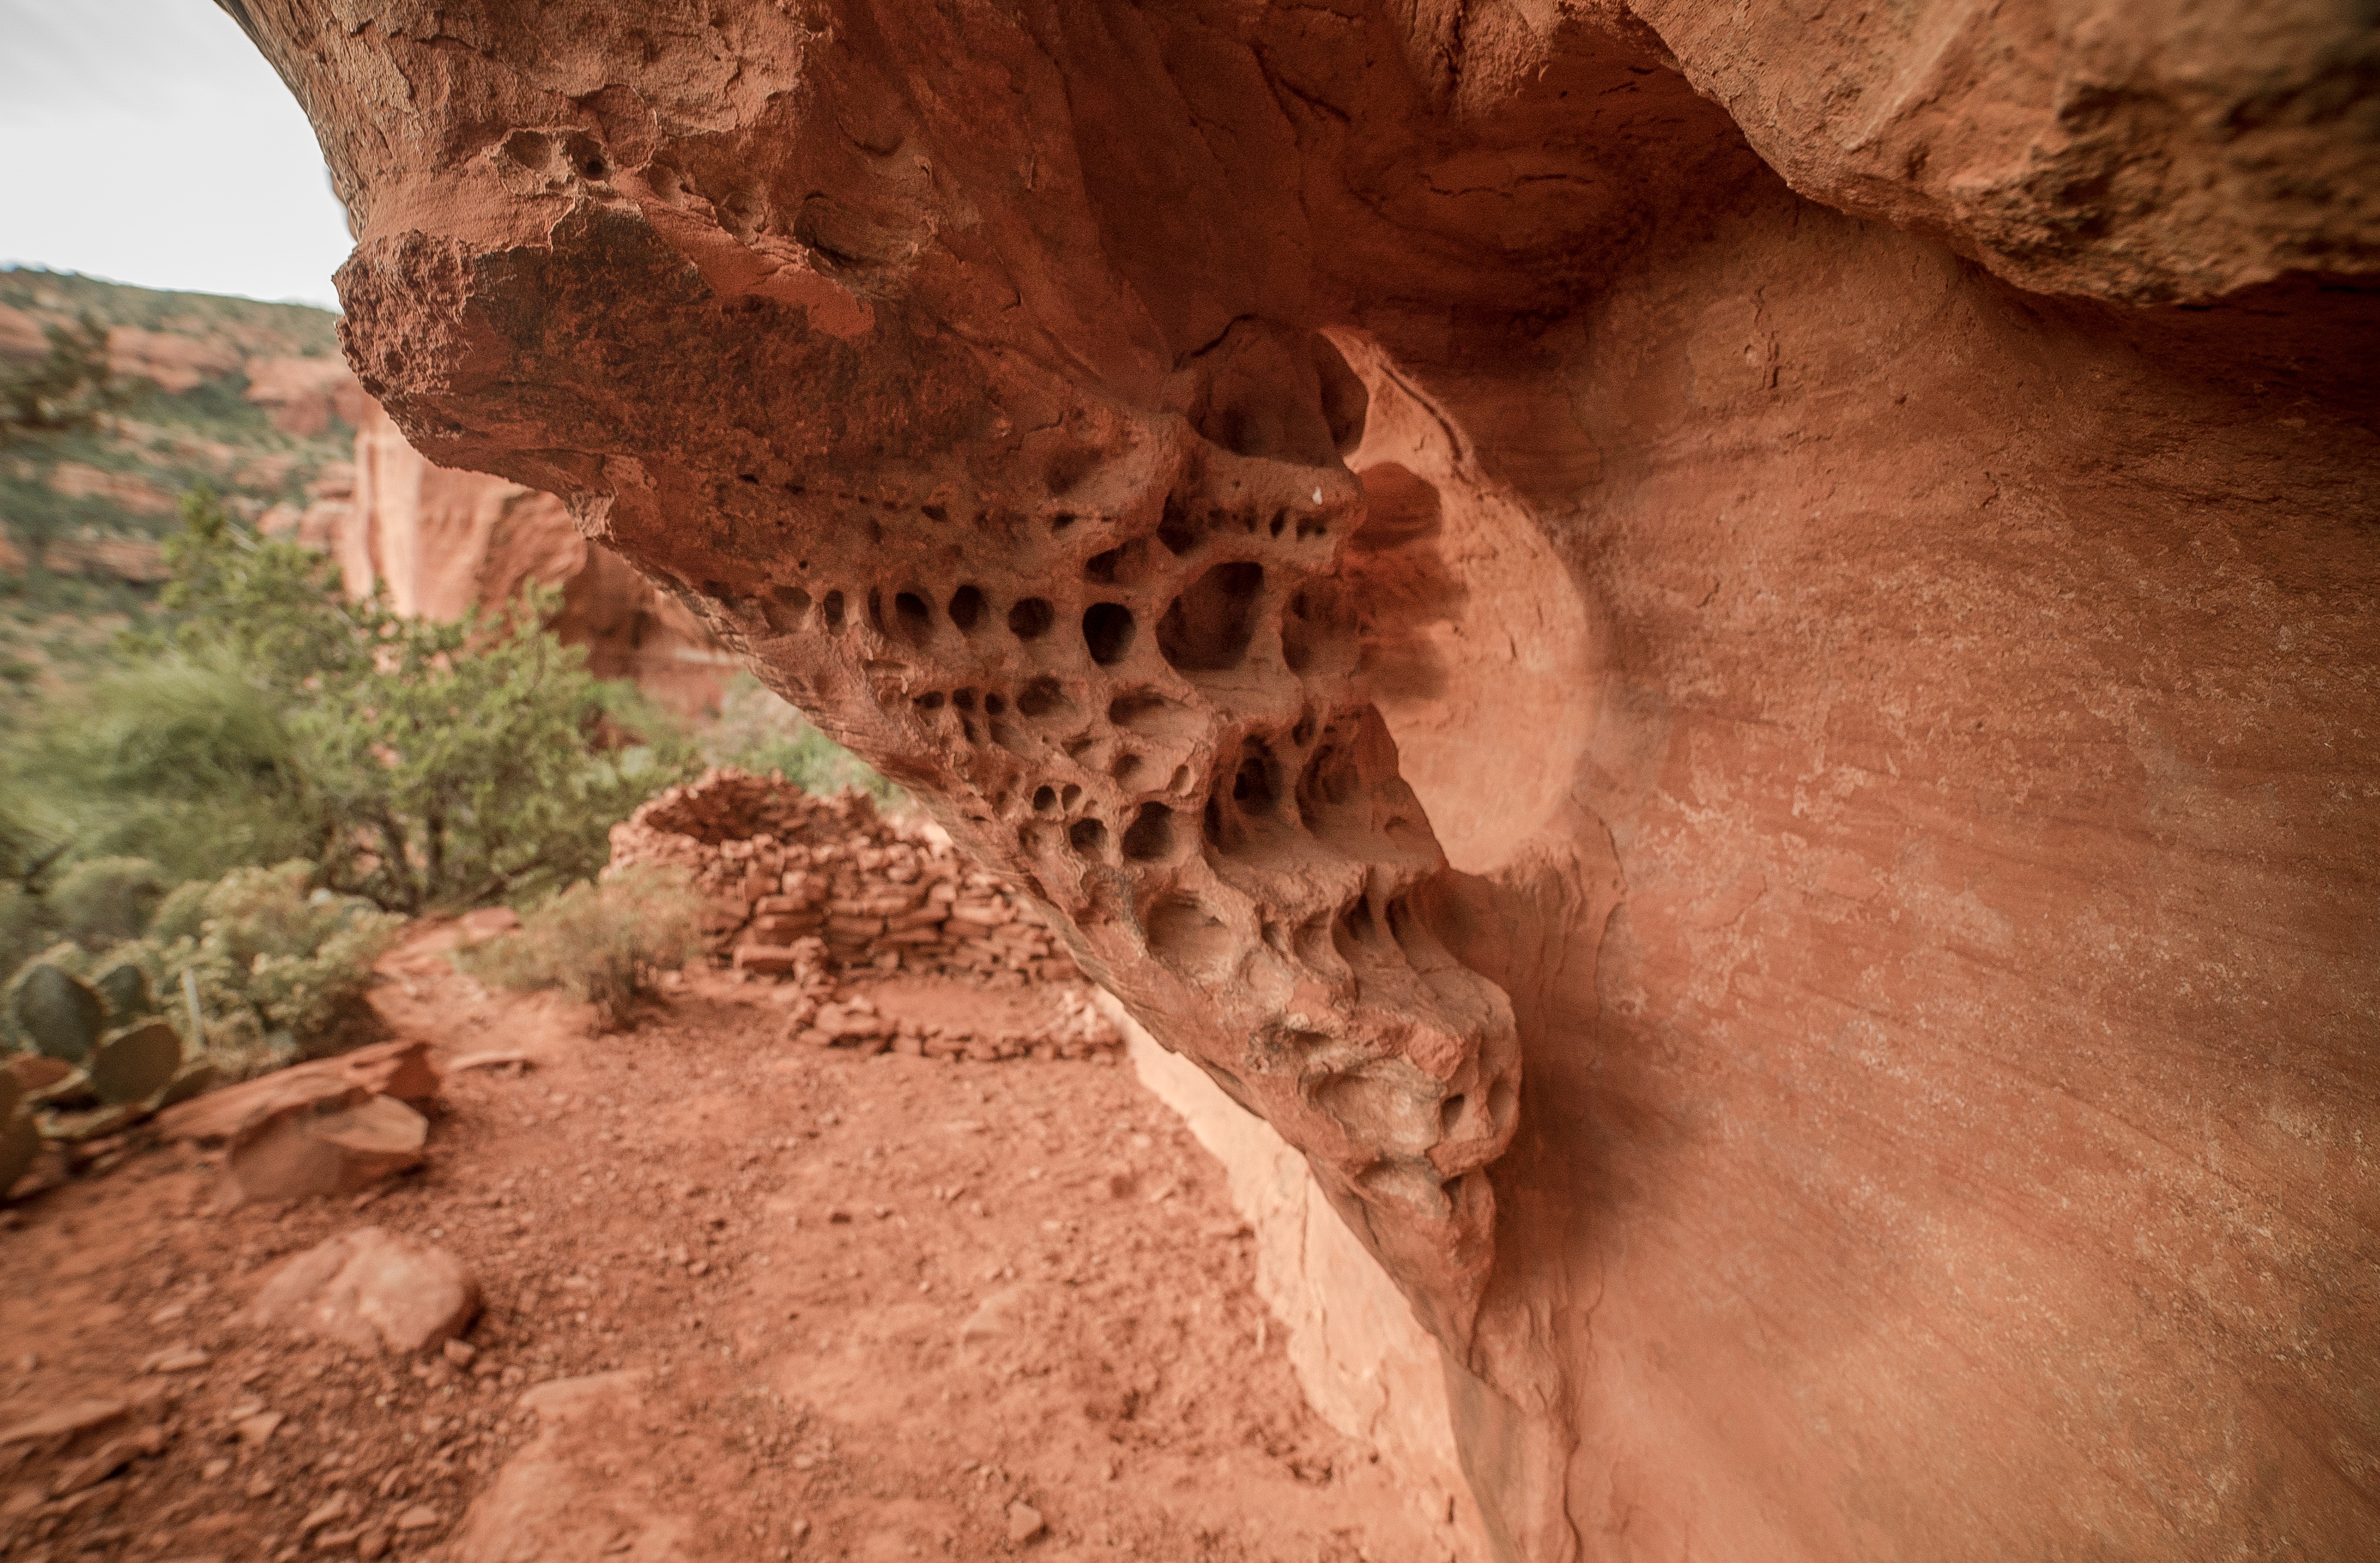
nature, sand, rock, desert, formation, cave, scenic, soil, canyon, arizona, outdoors, west, geology, temple, walls, western, caves, arizona desert, southwest, wadi, landform, red rocks, geographical feature